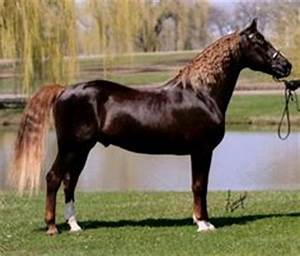
Label: horse